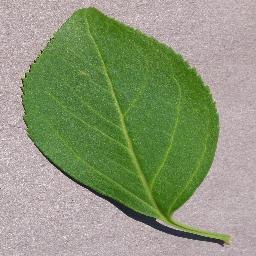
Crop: cherry
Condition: (including_sour)_healthy